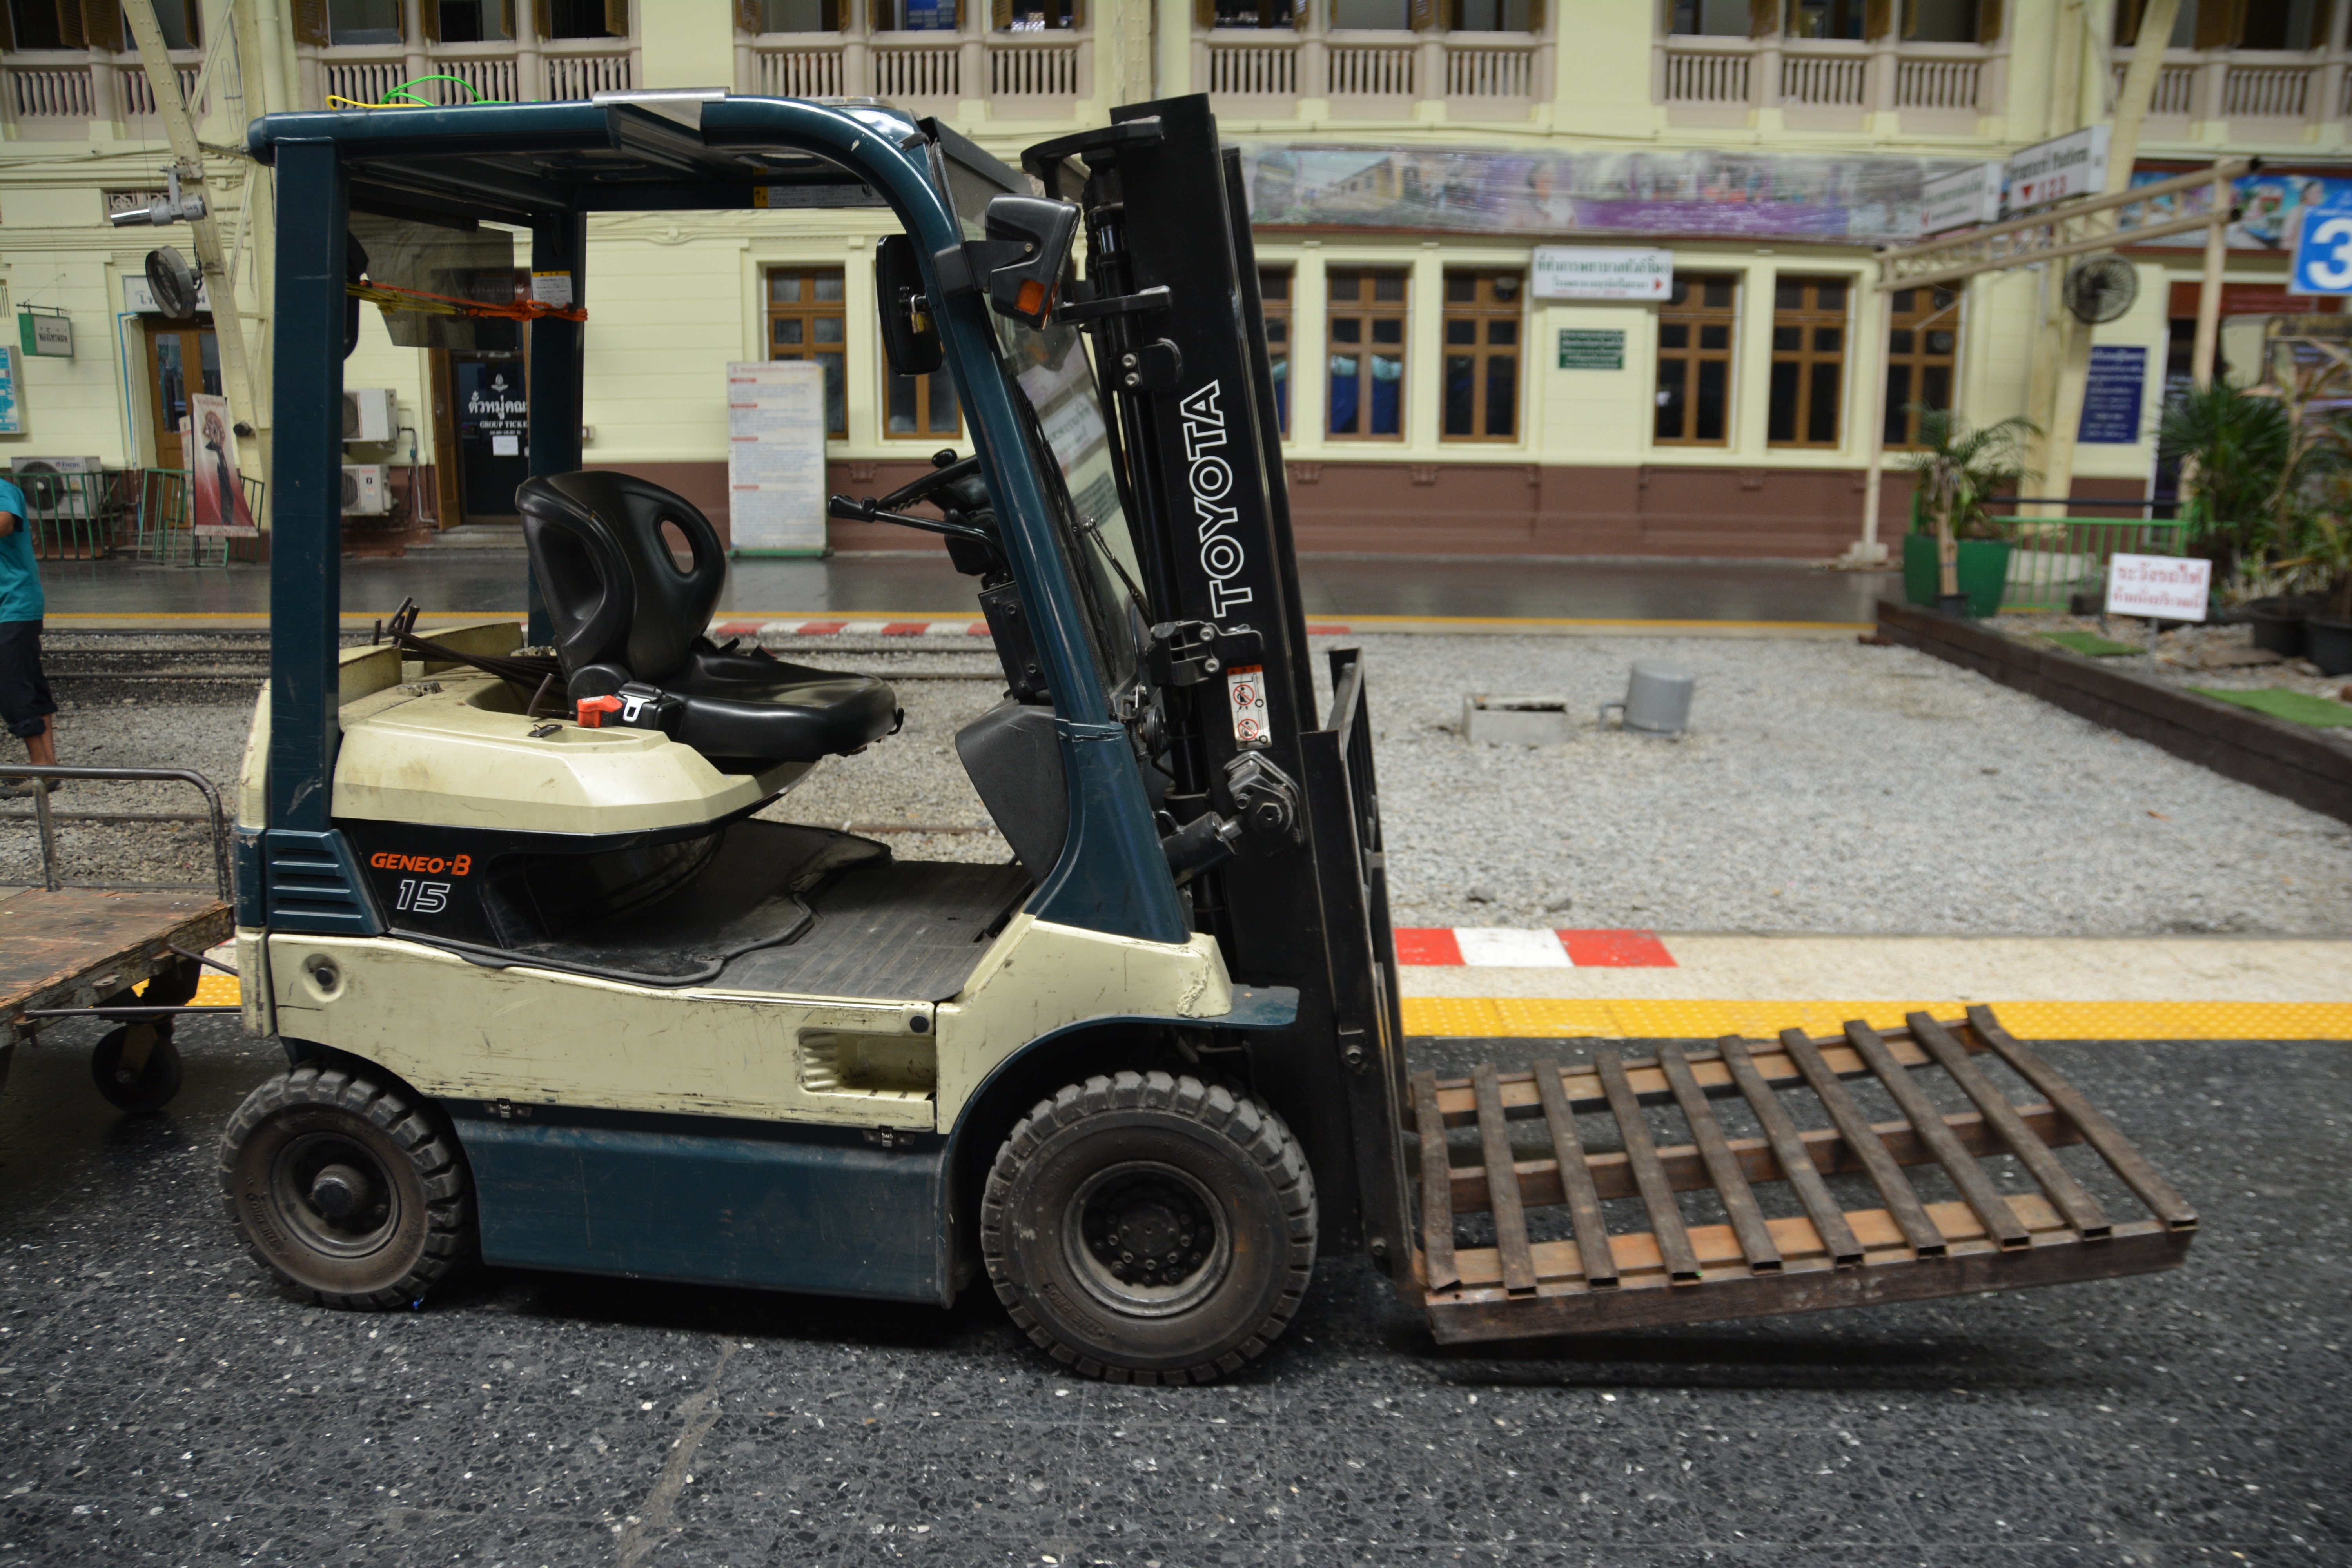
work, asphalt, truck, vehicle, equipment, industrial, machine, machinery, factory, industry, stack, freight, shipment, storage, warehouse, raise, moving, power, lift, pallet, shipping, distribution, heavy, carrier, lifting, stacking, delivery, mover, depot, heavy equipment, transfer, hydraulic, loader, fork lift, forklift, fork lift truck, fork truck, light commercial vehicle, forklift truck